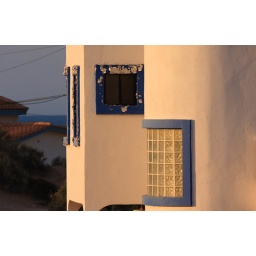
Window frames on beach house have pealing blue paint in early morning sun at Puerto Penasco Mexico (Rocky Point).